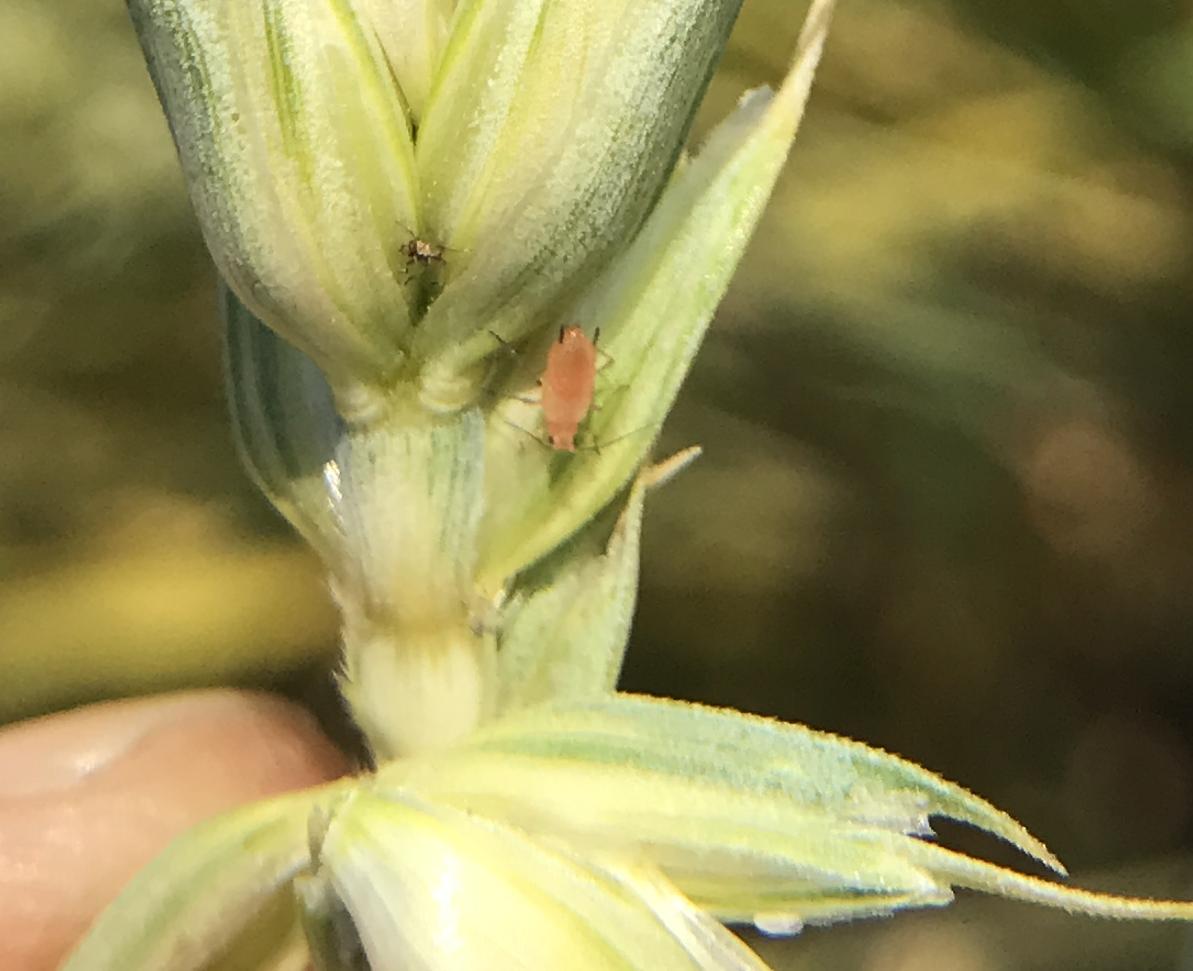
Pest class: english_grain_aphid